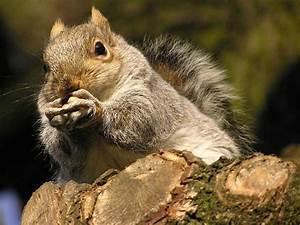
squirrel